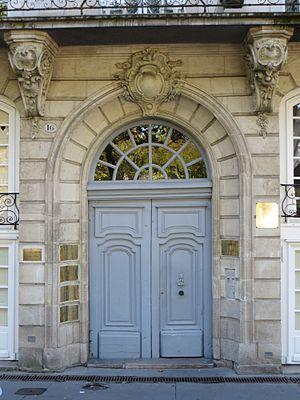
Temple du Goût entrée côté quai
Le Temple du Goût est un hôtel particulier construit de 1753 à 1754 par l'architecte Pierre Rousseau sur l'île Feydeau à Nantes, dont la façade principale se trouve actuellement au 16 allée Duguay-Trouin.